The Tomorrow Show

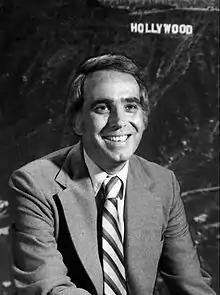
Snyder on set of the program in 1977

On Monday, June 6, 1977, the show returned to Burbank with California governor Jerry Brown as the only guest for the hour. This time around in California, Snyder was free of local news anchoring duties, devoting his full attention to "Tomorrow" that, just like previously from 1973 until 1974, went back to being taped in NBC Studios' studio 1, which also housed Johnny Carson's "Tonight" show.